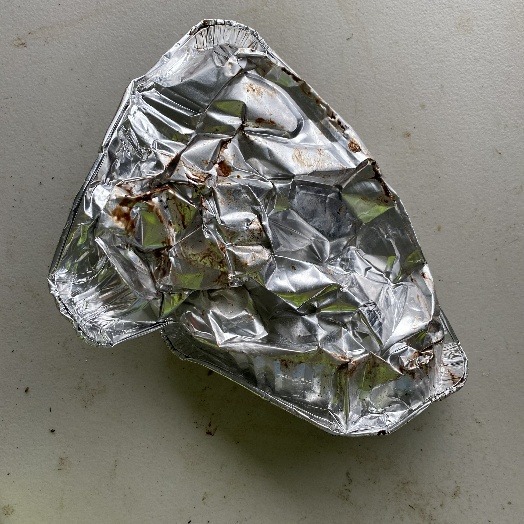
Label: Metal